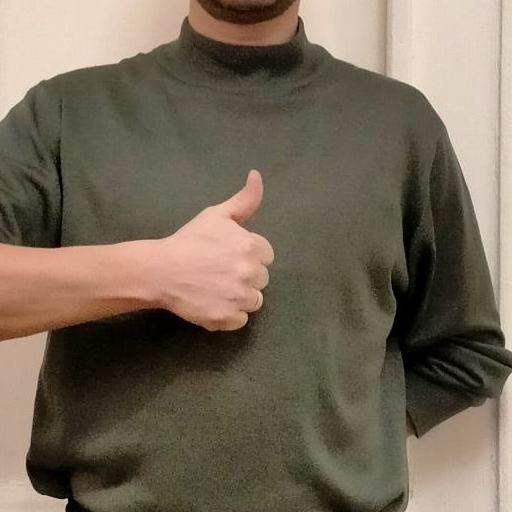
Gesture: like